Rubén Glaria

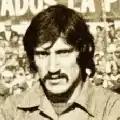

Rubén Oscar Glaría (born 10 March 1948) is a former Argentine football player and manager, and a current politician. He played as a defender for San Lorenzo and Racing Club and represented the Argentina national football team at the 1974 World Cup.